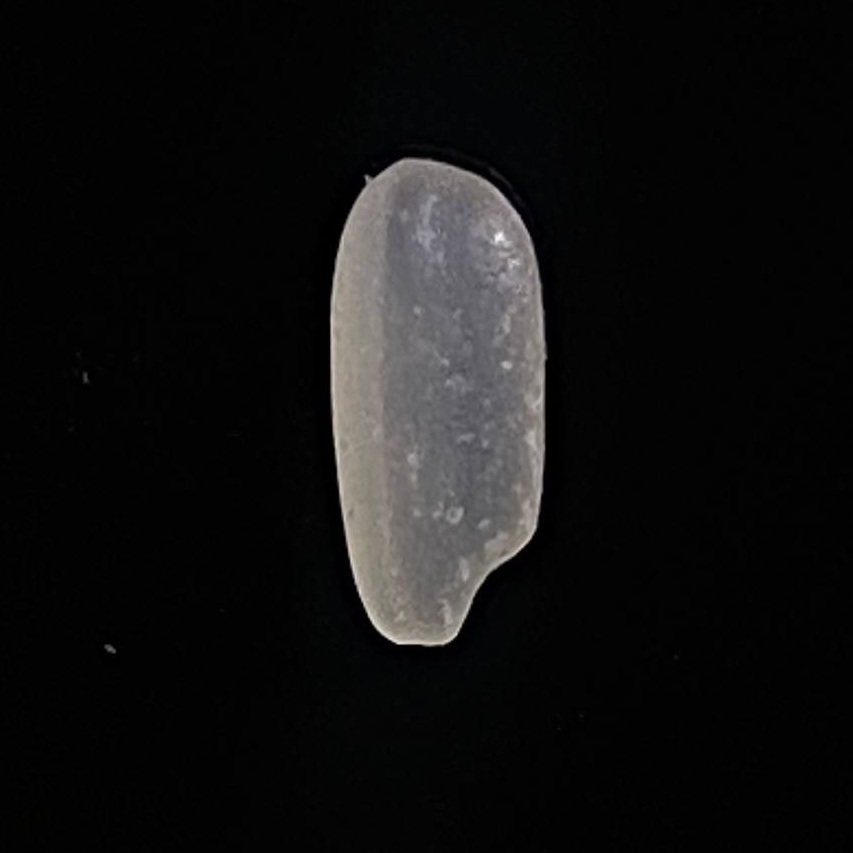
Rice variety: Paijam